Hydrosilylation

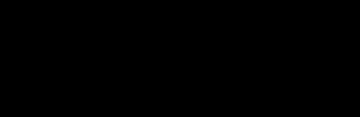
Kartstedt's catalyst is often used in hydrosilylation.

Before introduction of platinum catalysts by Speier, hydrosilylation was not practiced widely. A peroxide-catalyzed process was reported in academic literature in 1947, but the introduction of Speier's catalyst (HPtCl) was a big breakthrough.